Charles Lucien Léandre

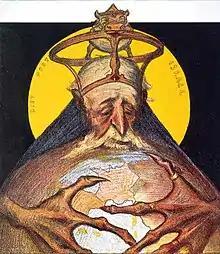
Antisemitic caricature of the Rothschild family by Charles Léandre, published as the cover of Le Rire

From 1887 Léandre figured among the exhibitors of the Salon, where he showed numerous portraits and genre pictures, but his popular fame is due to his comic drawings and caricatures. The series of the "Gotha des souverains," published in Le Rire, and Léandre's other work like that seen in "L'Assiette au Beurre" placed him in the front rank of contemporary caricaturists.